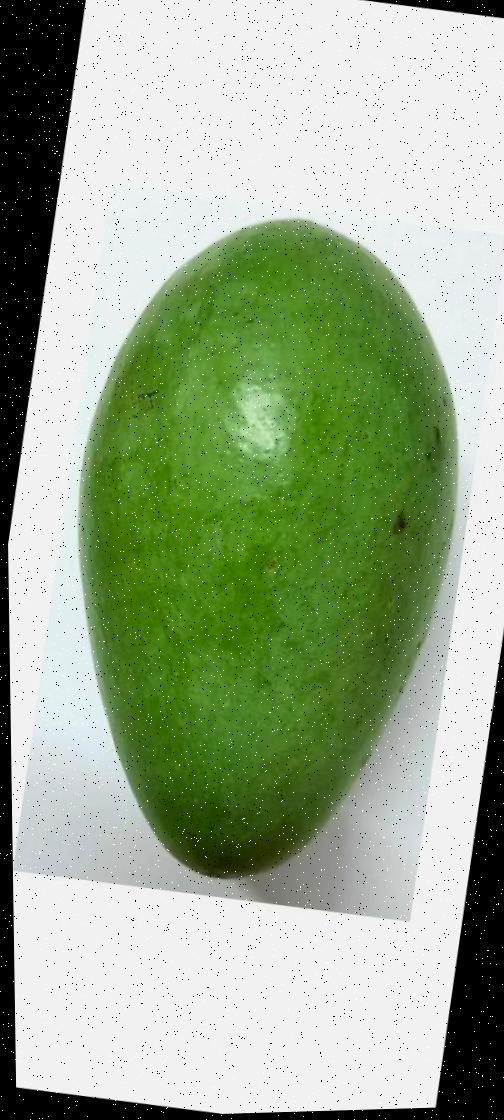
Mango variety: Amrapali